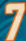
Number: 7